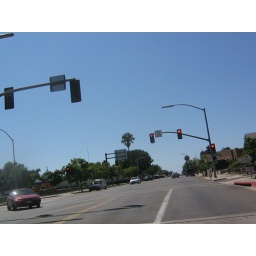
I stuck my hand and camera outside my driverside window and took some pics crossing the bridge over the 15.